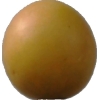
Label: cherry_wax